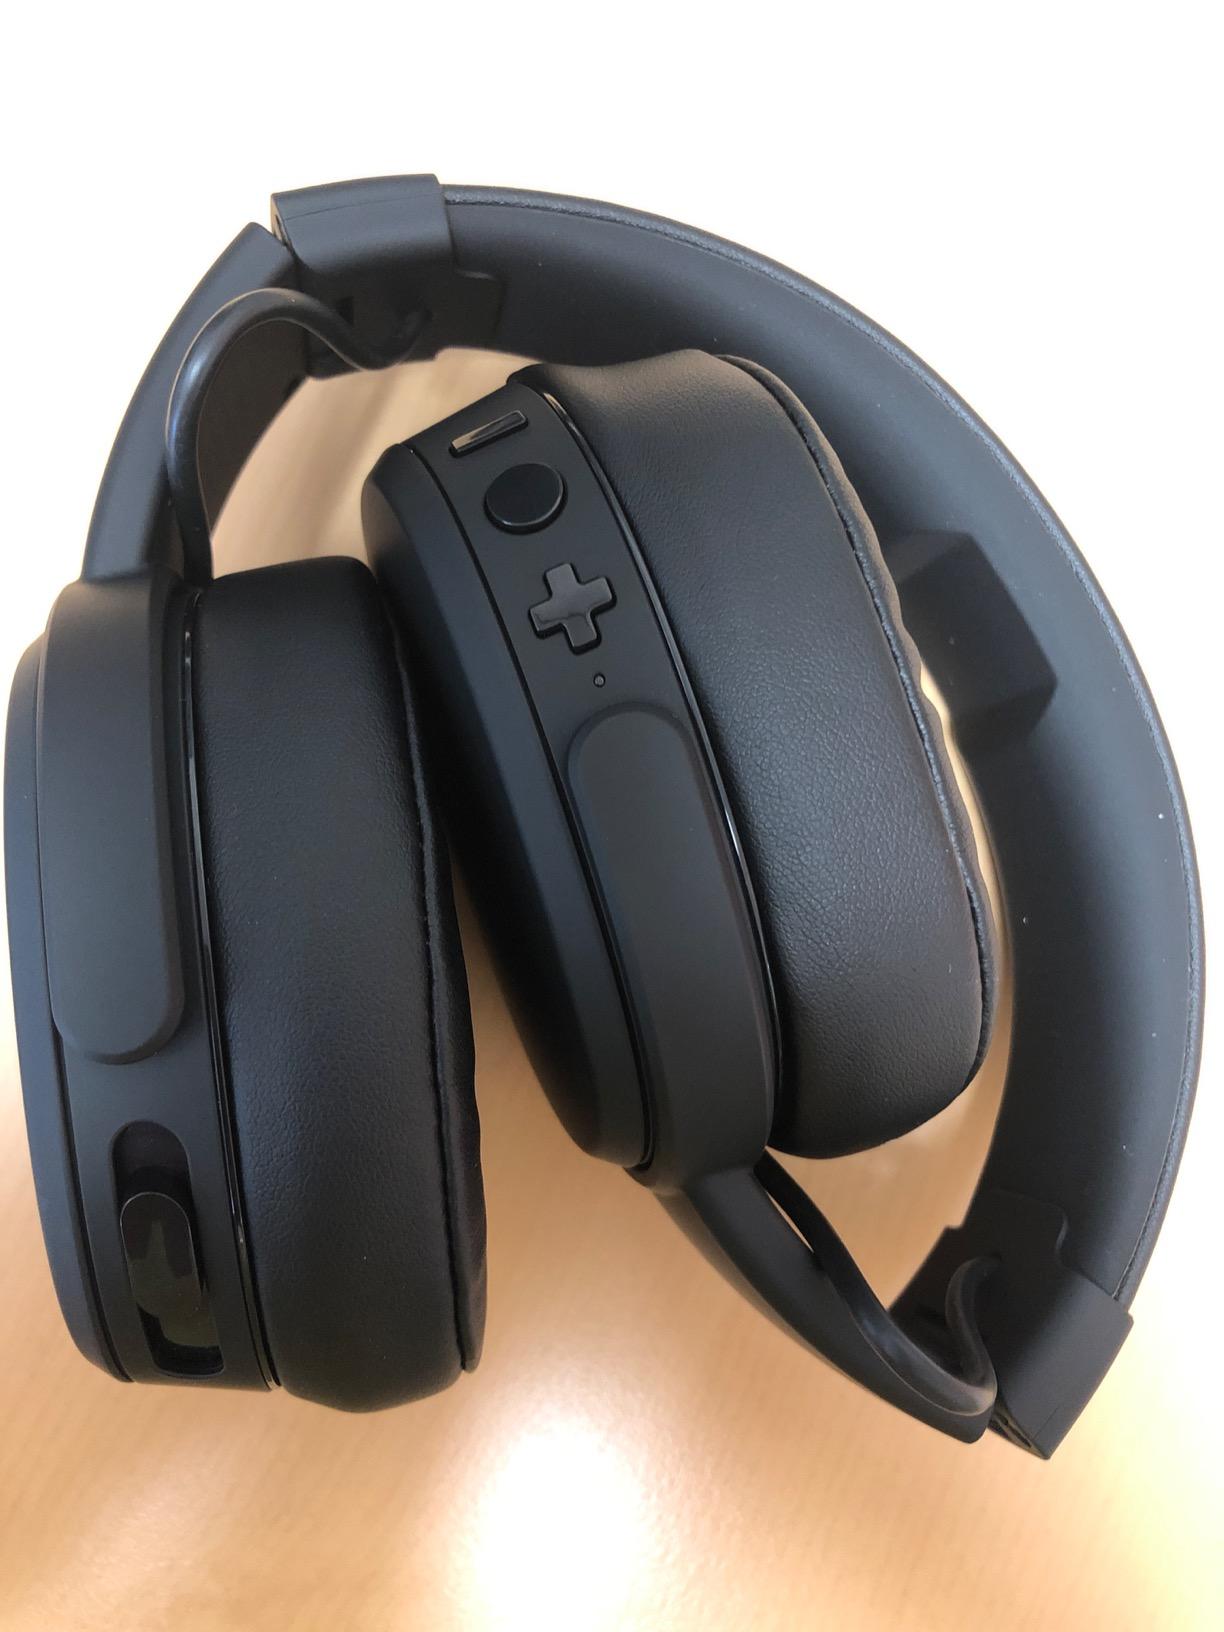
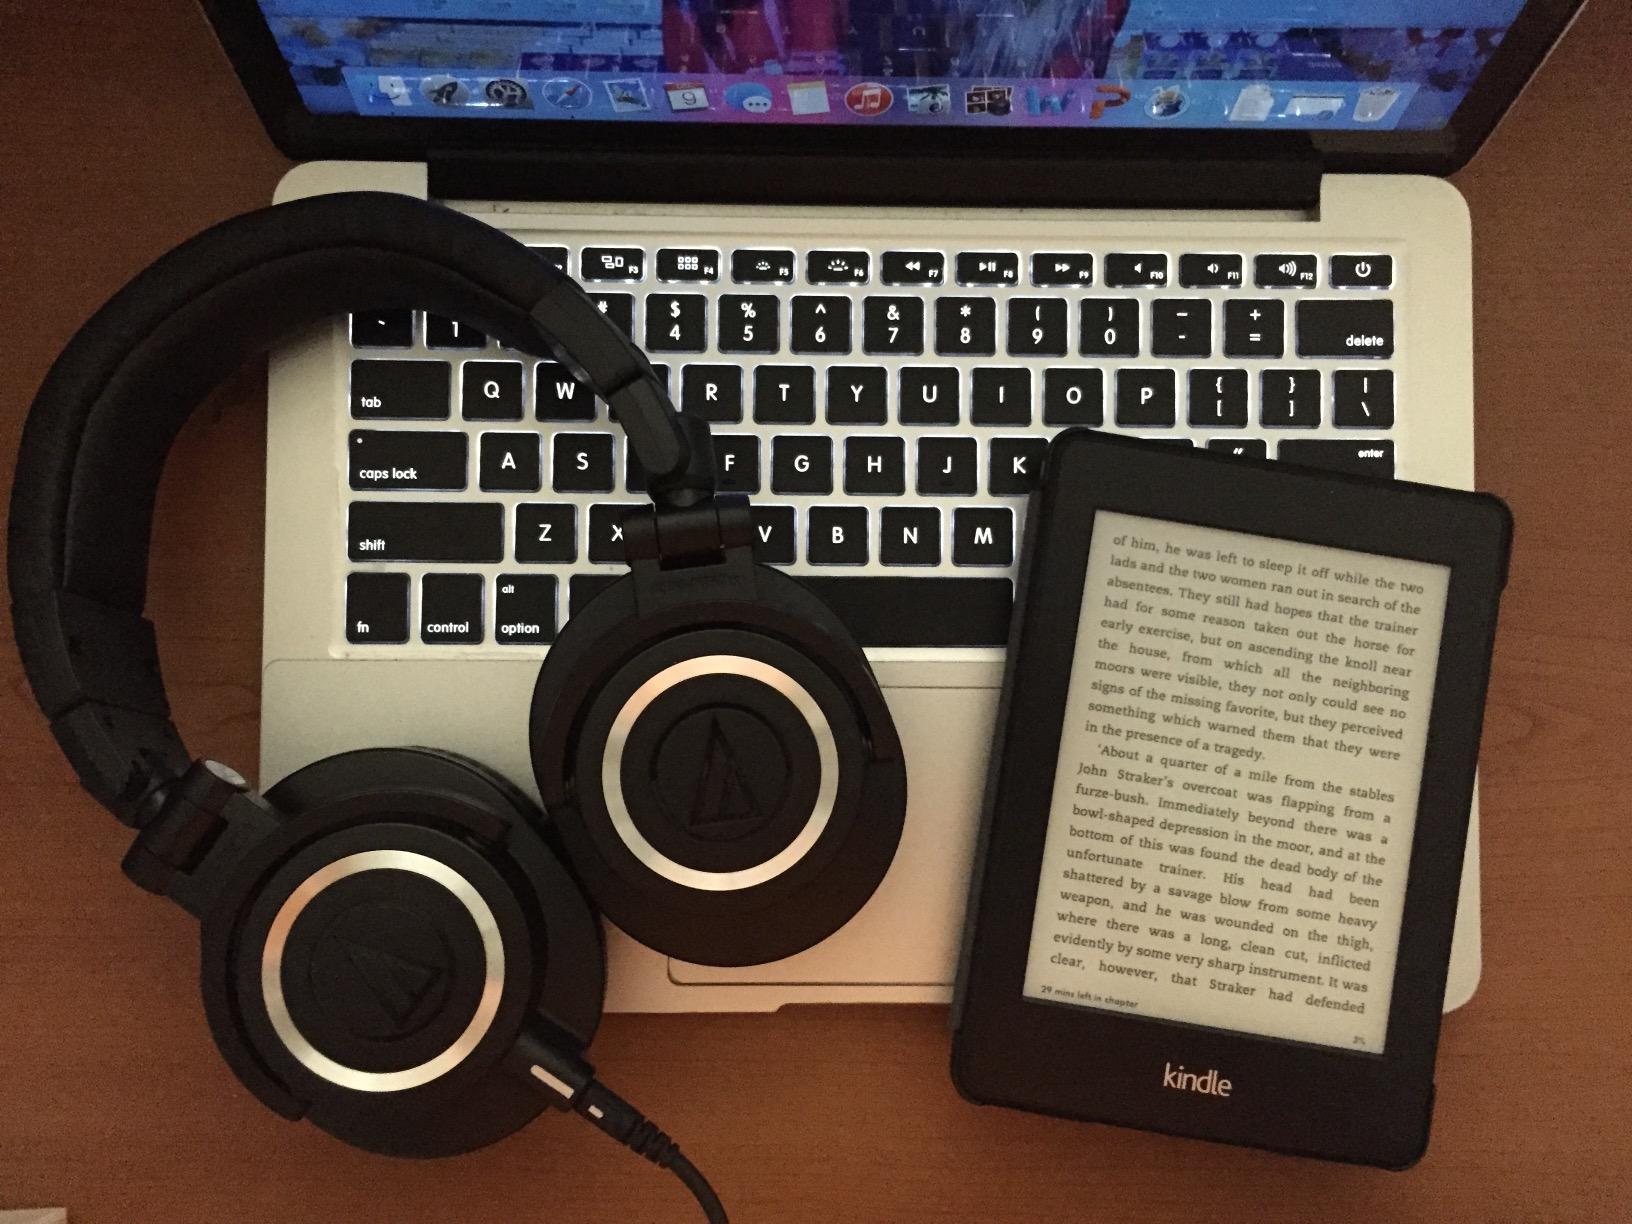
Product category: headphones
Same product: no